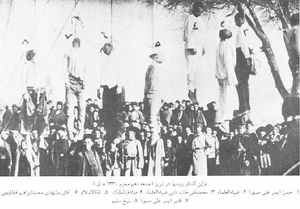
L’occupation russe de Tabriz en 1911 est l'attaque et l'occupation par l'empire russe de la ville de Tabriz, dans le nord-ouest de l'Iran en décembre 1911, occupation qui s'est prolongée jusque pendant la Première Guerre mondiale. Cette occupation était la riposte russe au refus du Parlement iranien d'accepter l'ultimatum russe. Cet ultimatum formulait trois grandes exigences à l'égard du gouvernement iranien, parmi lesquelles la plus importante était la destitution de l'avocat américain nouvellement engagé, Morgan Shuster. Shuster avait été affecté par le Parlement de l'Iran à l'organisation des affaires financières du pays.